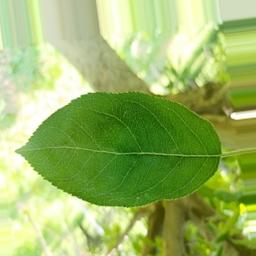
Label: Healthy